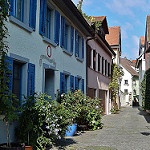
Label: street